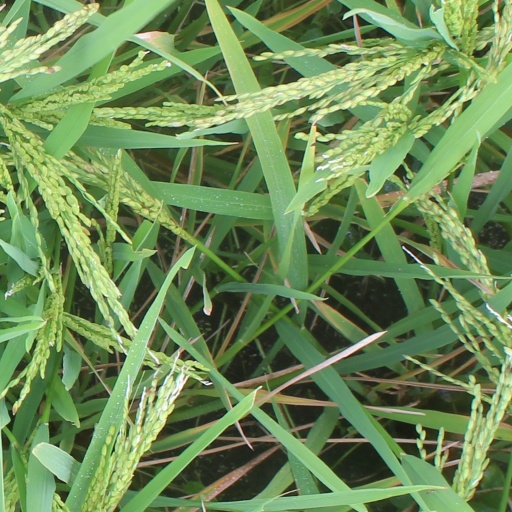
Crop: rice